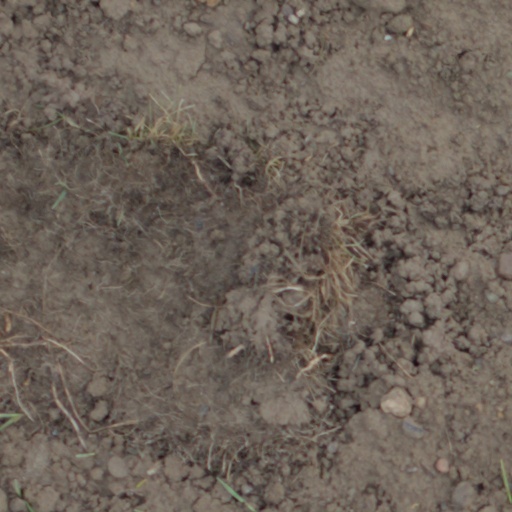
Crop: wheat